Metropolitan Railway

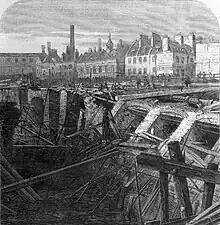
drawing showing a large quantity of collapsed brickwork retaining wall and destroyed timber scaffolding alongside a flooded excavation. Beyond the cutting is a wide open area with small figures inspecting the damage. The backdrop is formed by a collection of two-storey buildings many of which have large chimneys.

The trench was wide, with brick retaining walls supporting an elliptical brick arch or iron girders spanning . The tunnels were wider at stations to accommodate the platforms. Most of the excavation work was carried out manually by navvies; a primitive earth-moving conveyor was used to remove excavated soil from the trench.